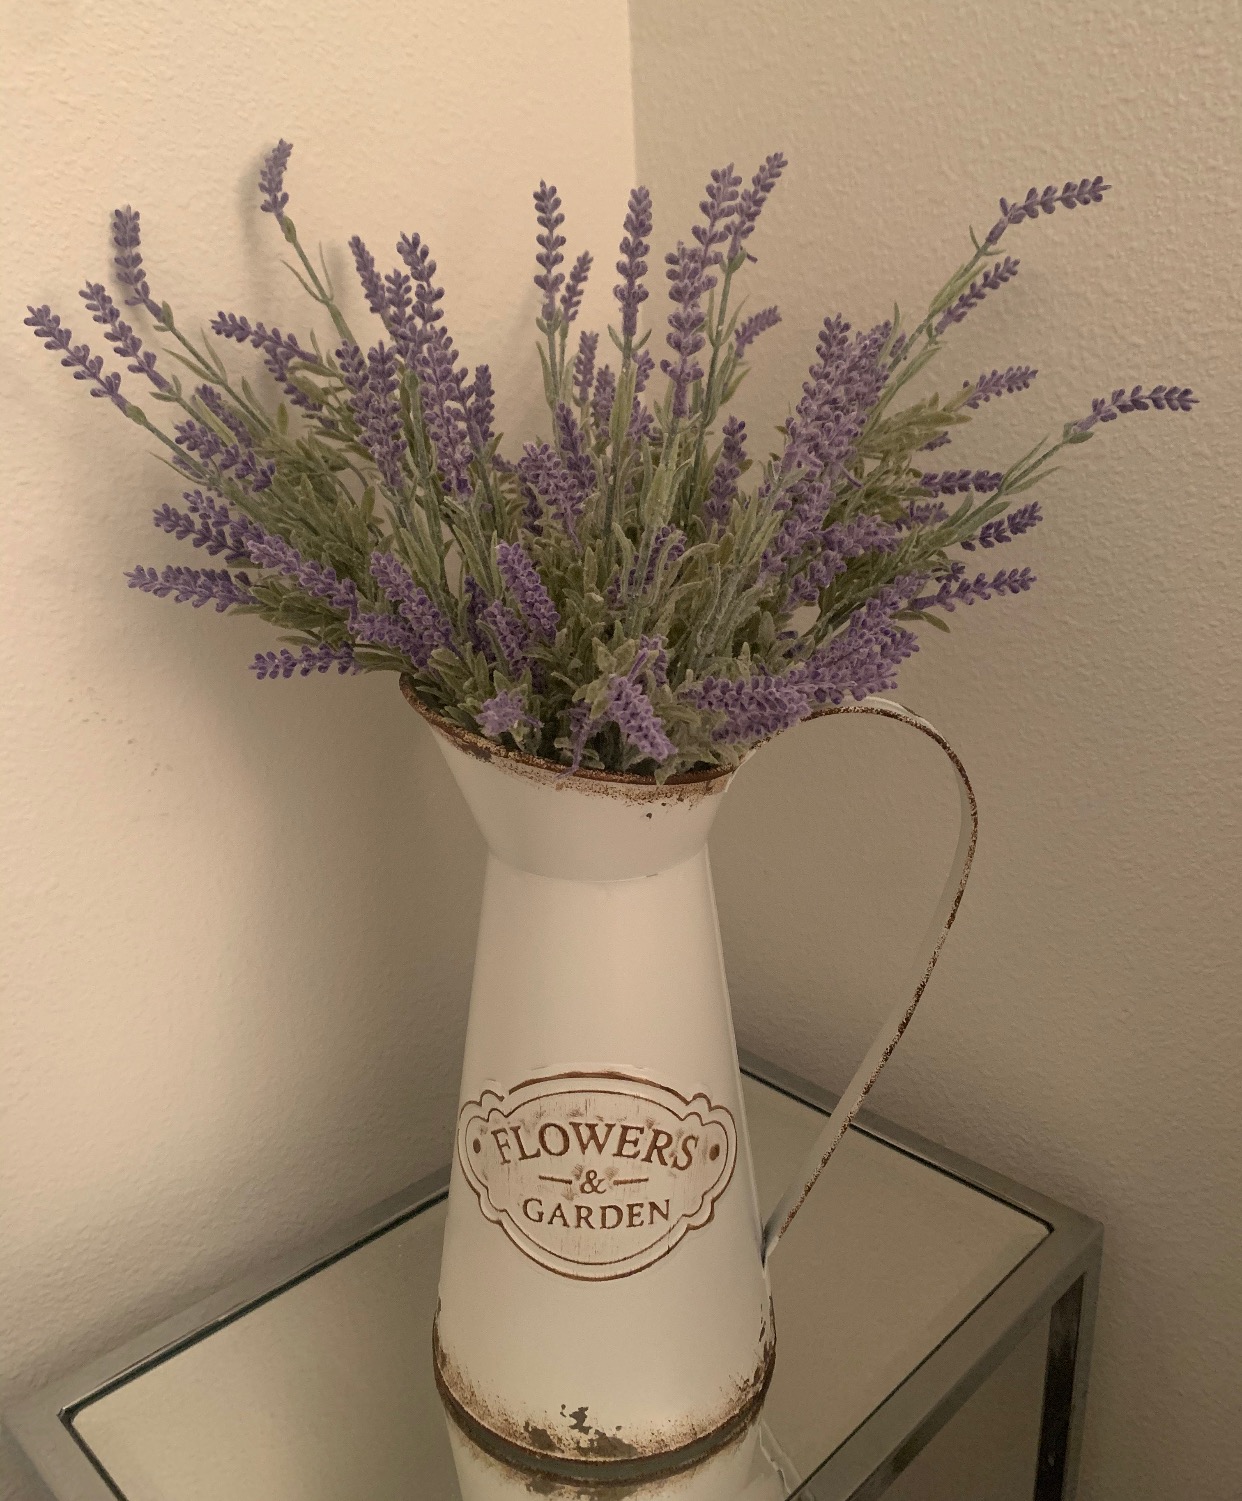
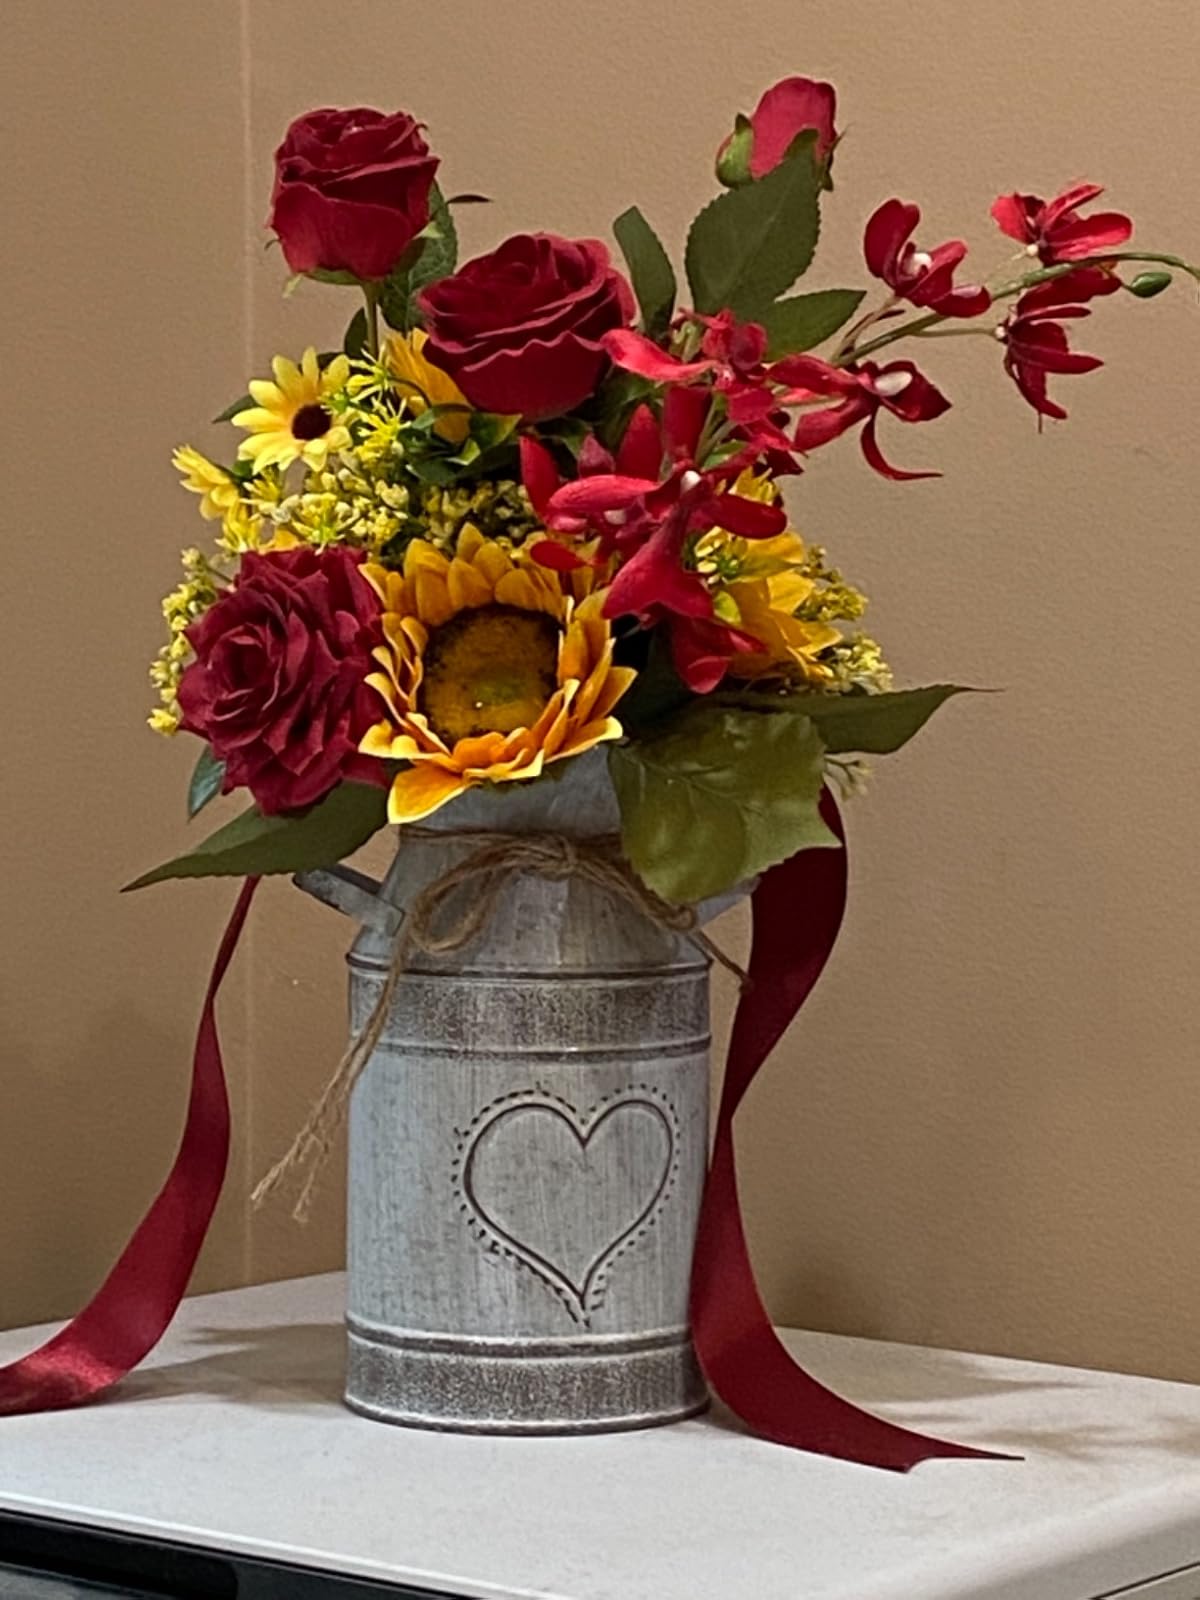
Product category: vase
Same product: no